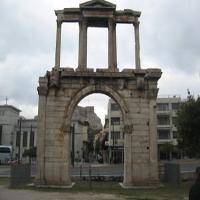
Weather: cloudy or overcast